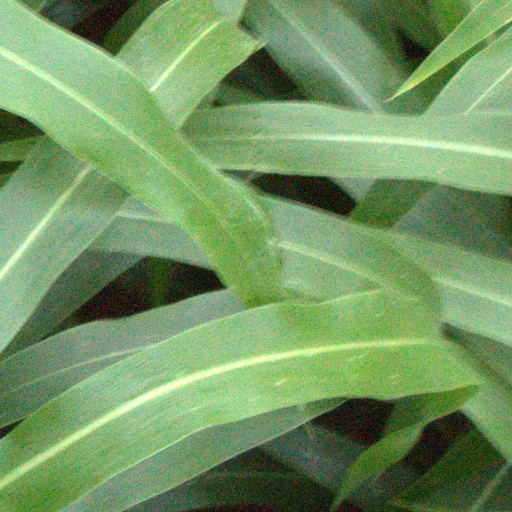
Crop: sorghum